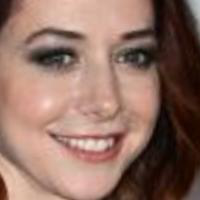
Age group: age 31-40